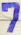
Number: 7